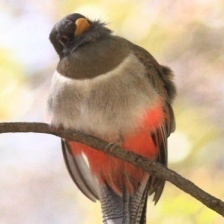
Species: ELEGANT TROGON
Scientific name: TROGON ELEGANS